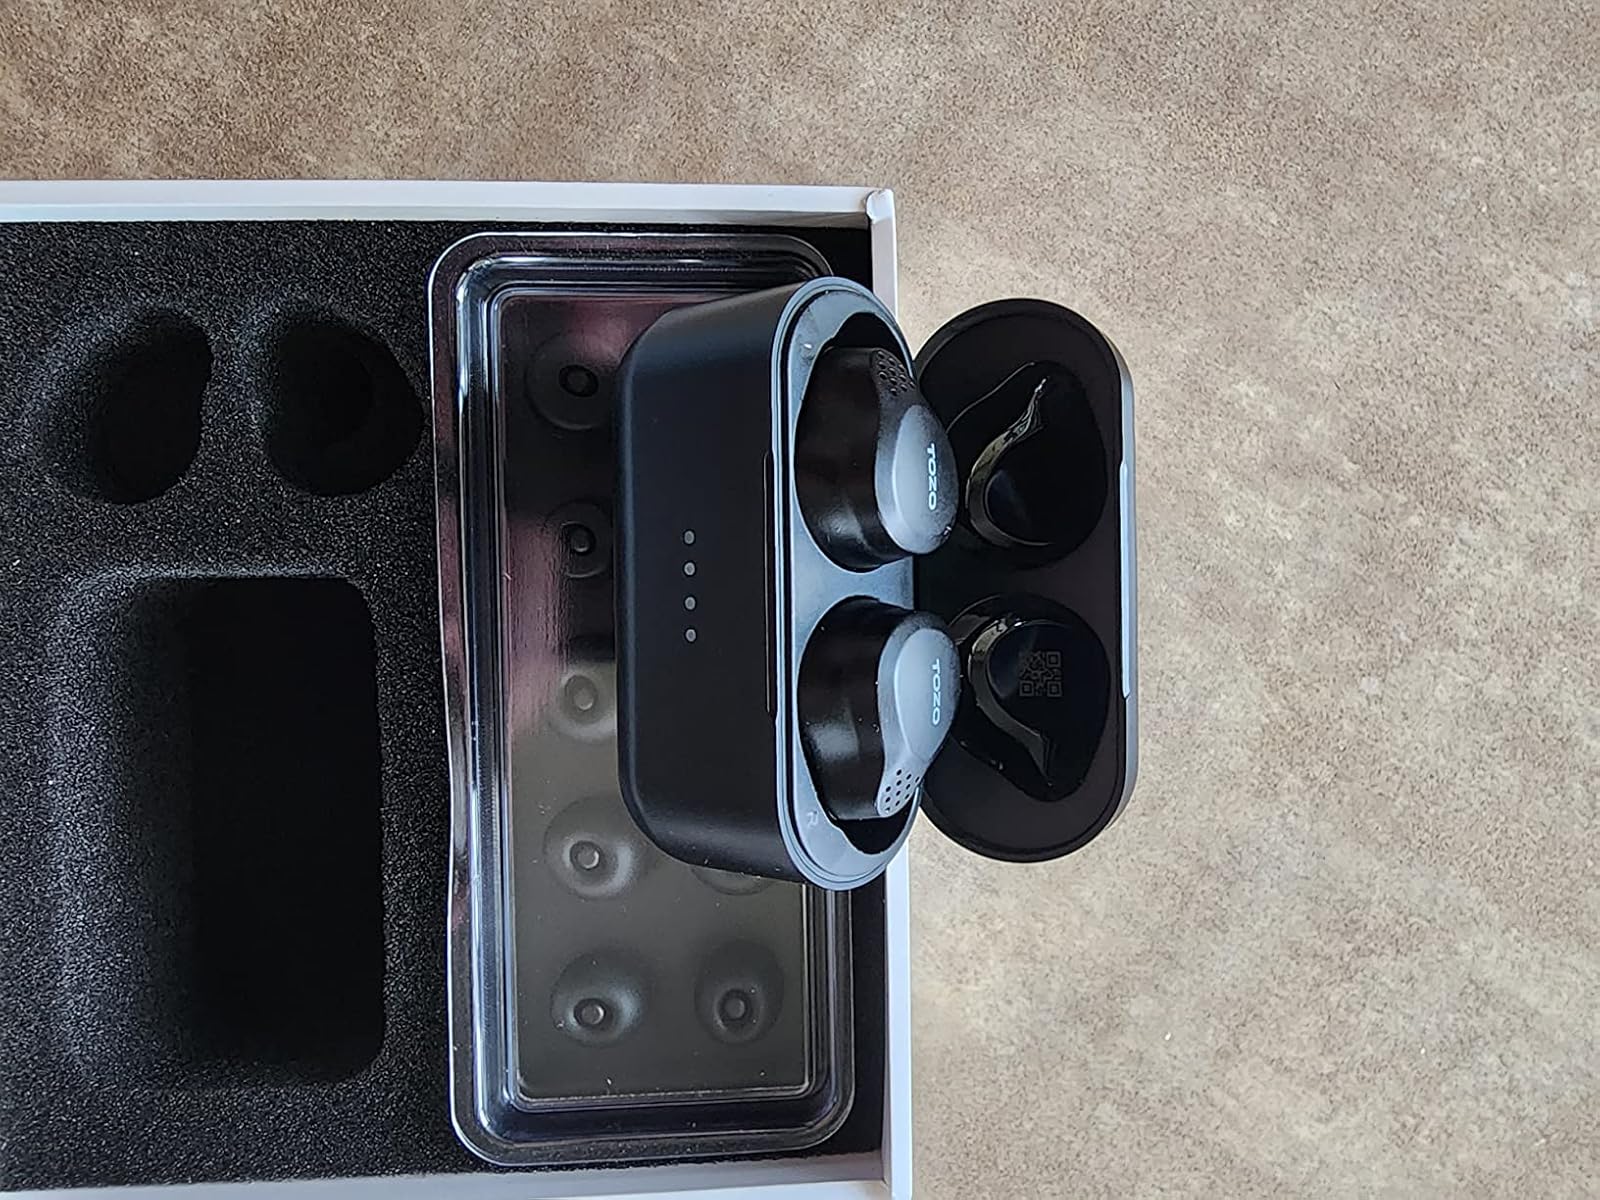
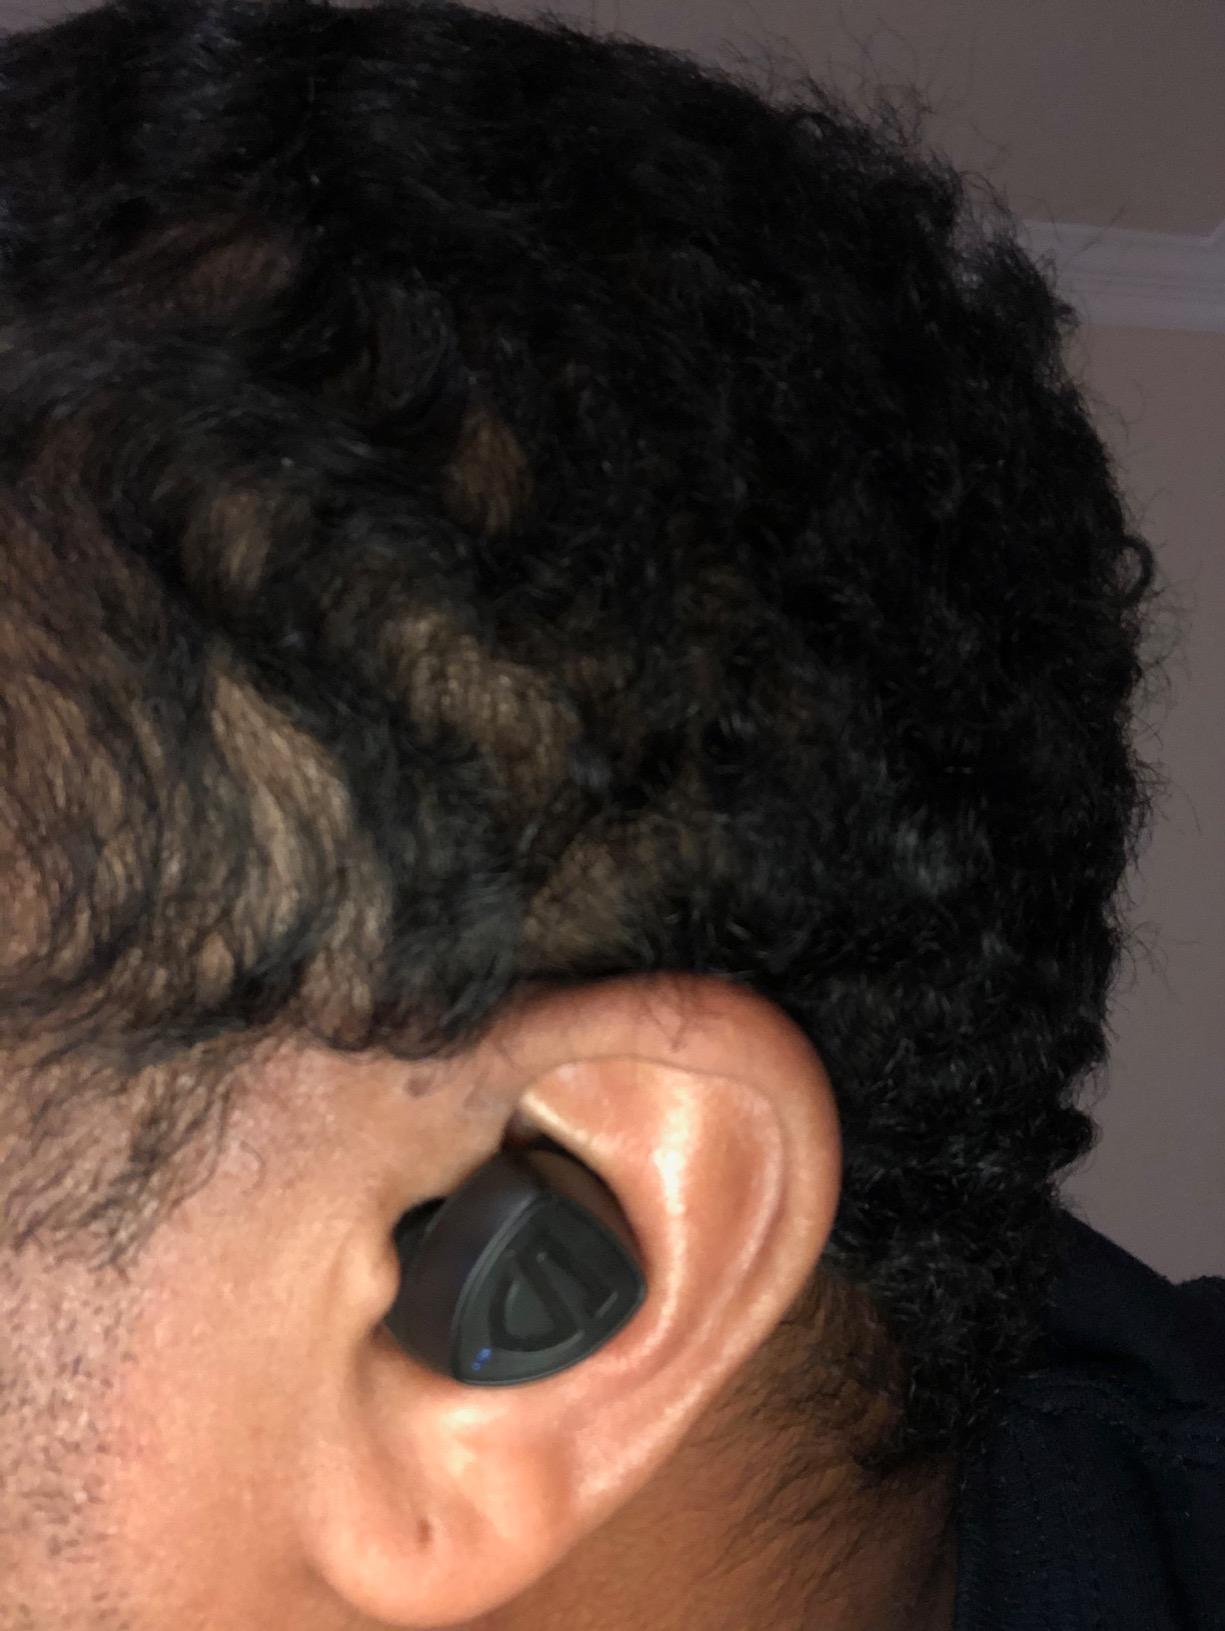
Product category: earbuds
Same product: no